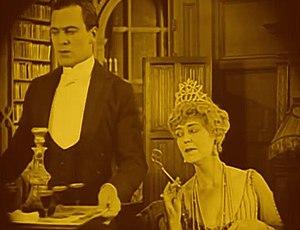
Mayme Kelso est une actrice américaine, née le 28 février 1867 à Columbus, morte le 5 juin 1946 à South Pasadena.